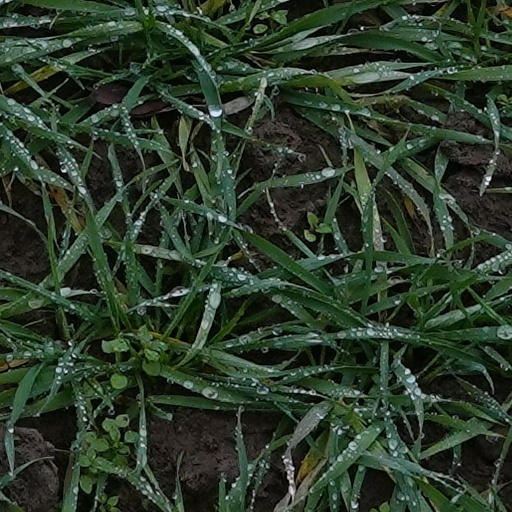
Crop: wheat